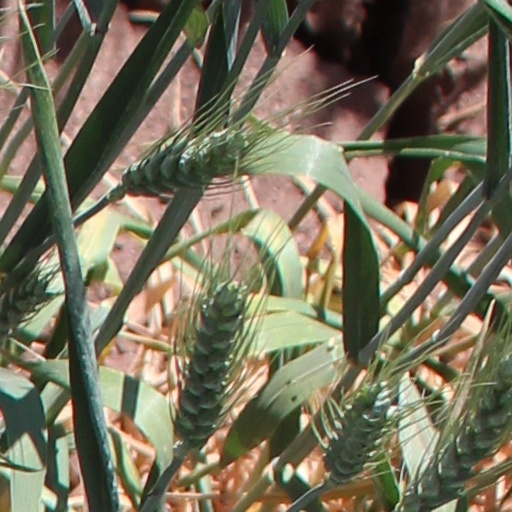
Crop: wheat